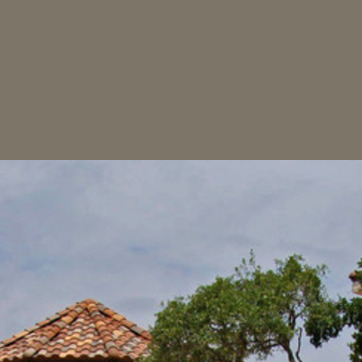
Material: sky